Cedar Rapids Titans

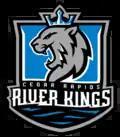
River Kings AIF logo (2024-2025)

In a letter to fans posted on the team's website on August 17, 2018, new general manager Ryan Eucker announced that the Titans' name and identity would be replaced as part of a rebranding process after the ownership change. On August 20, 2018, Eucker announced a name-the-team contest to select a new team name and identity with submissions due by September 5. On September 22, the team announced their new name as the Cedar Rapids River Kings with a new logo and color scheme to be unveiled by mid-October. On September 25, 2018, general manager Ryan Eucker announced that Mark Stoute had returned as the head coach of the River Kings. He coached the Titans from 2013 to 2016. A few games into the season, general manager Eucker was sent by the new owner to his other IFL team, the San Diego Strike Force, to take over as general manager. Reggie Harris was promoted to the River Kings' general manager.